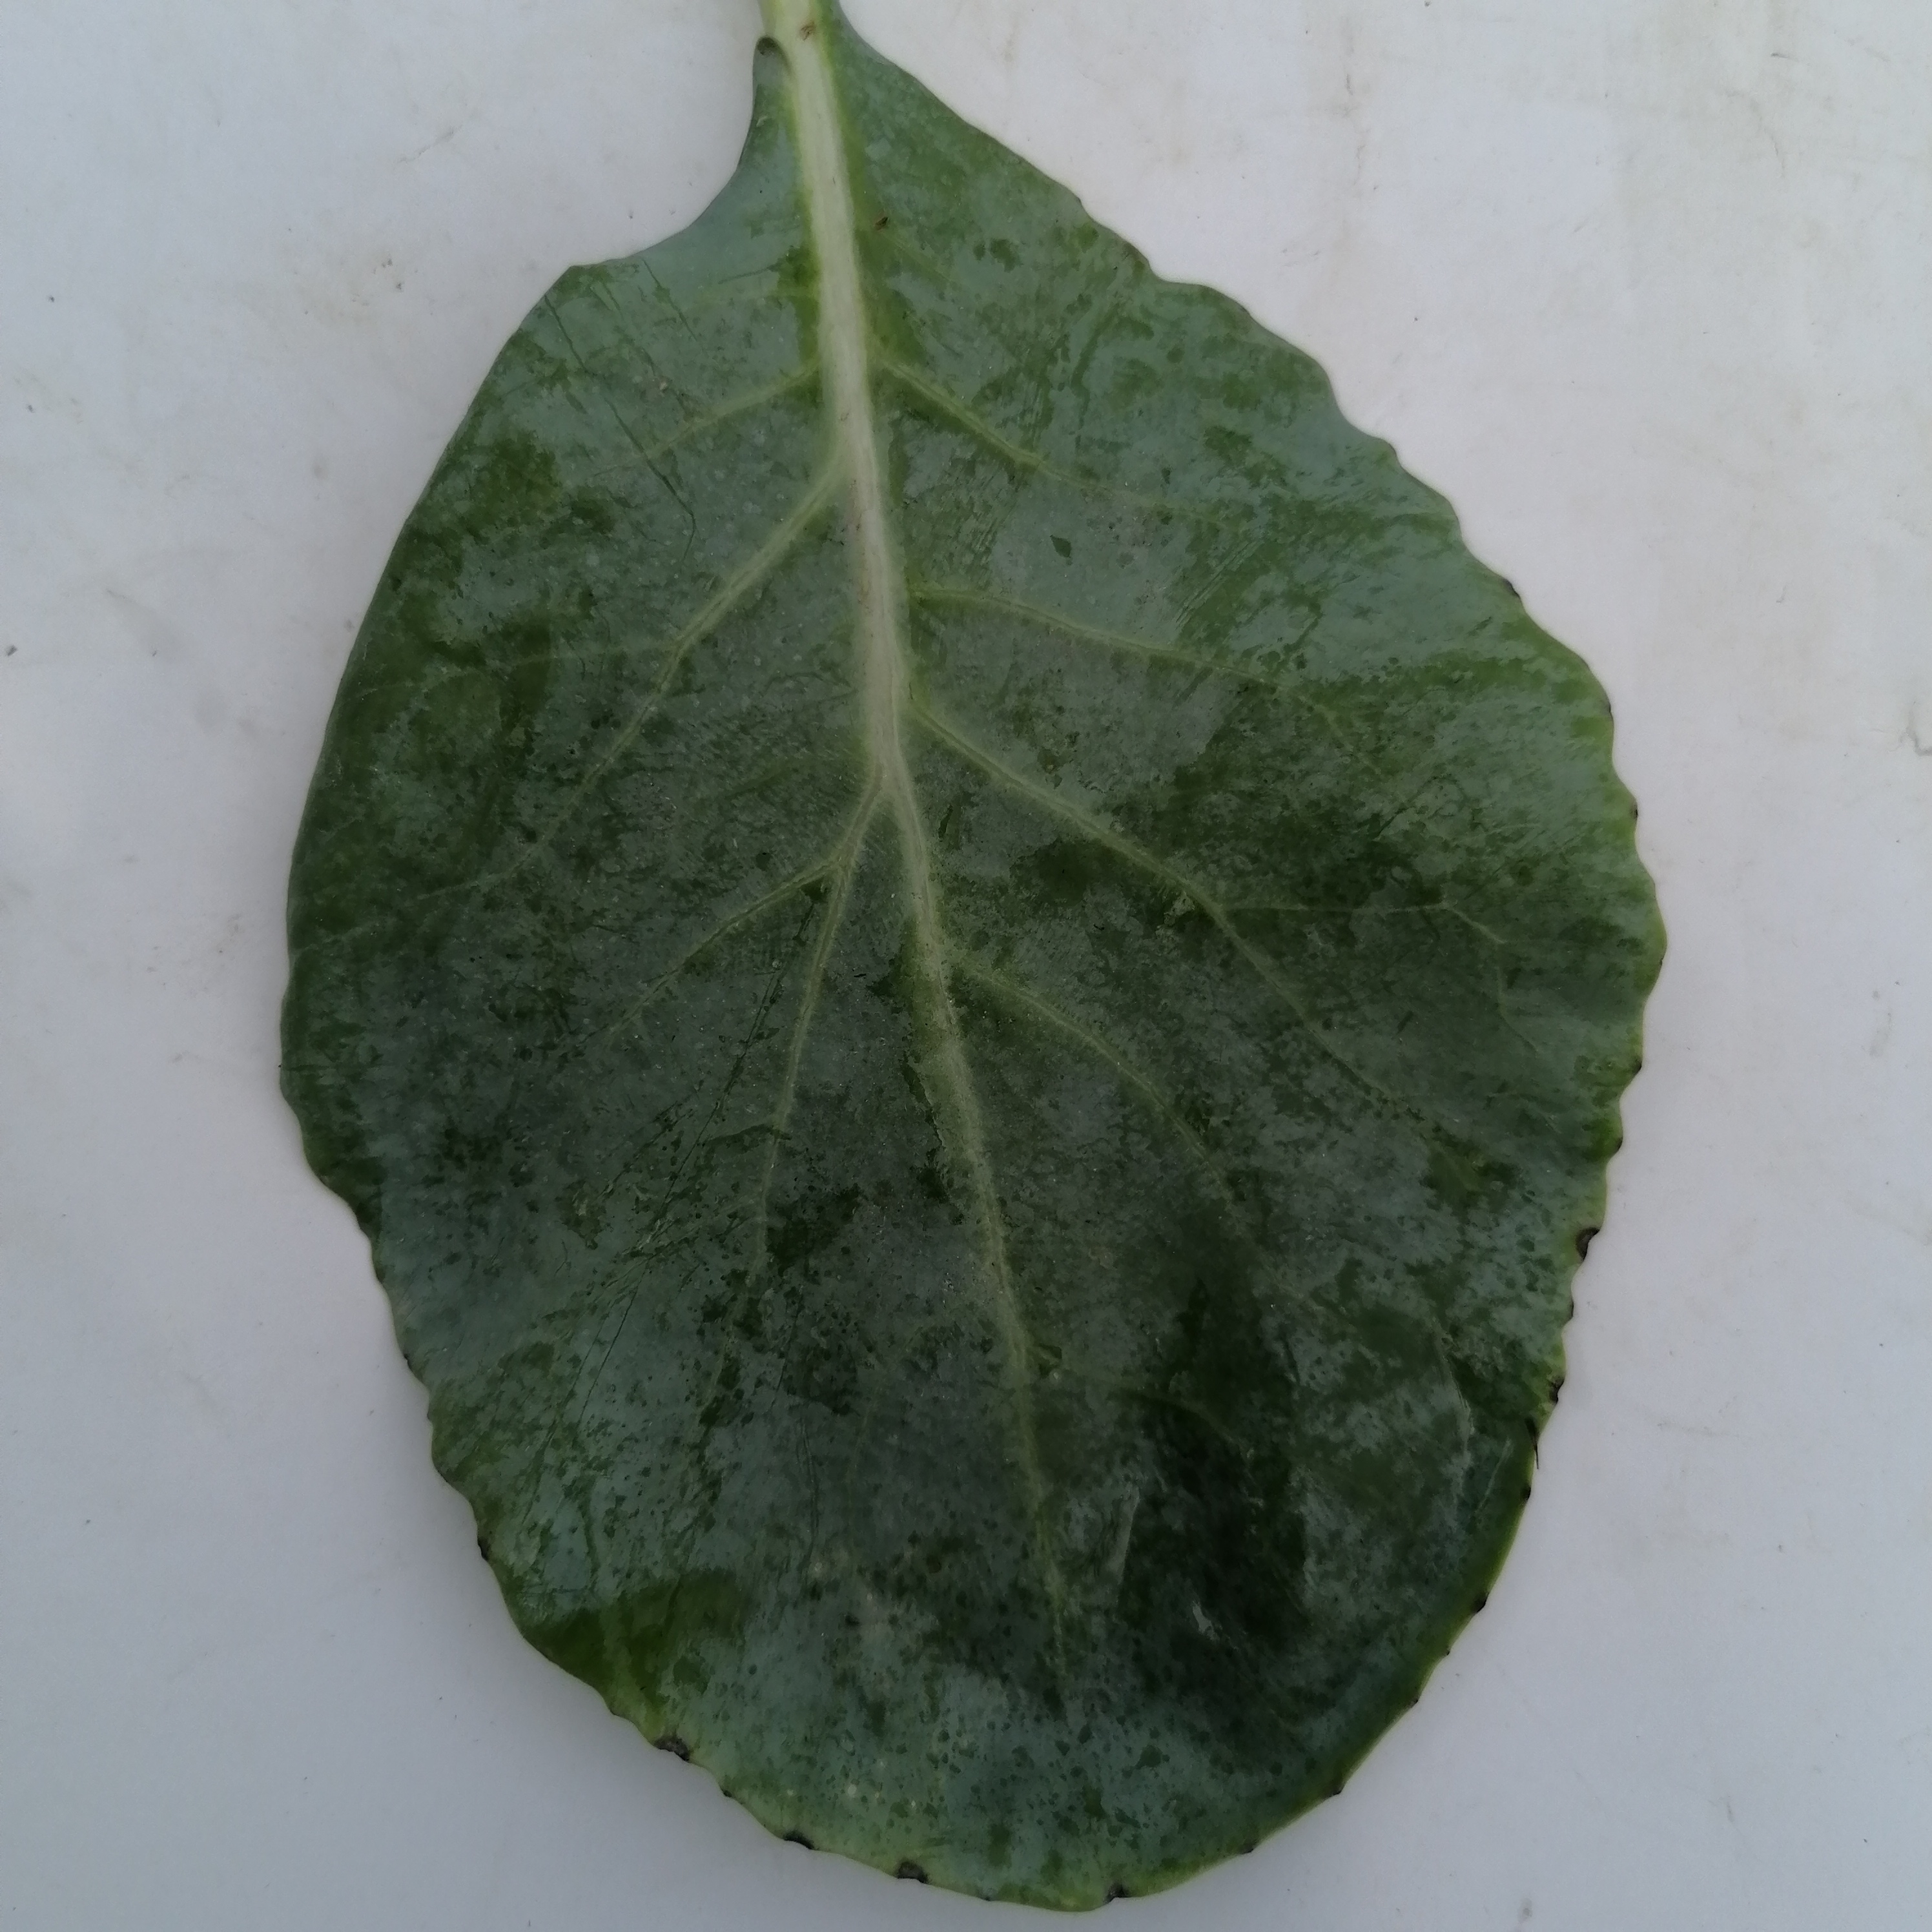
Label: Healthy